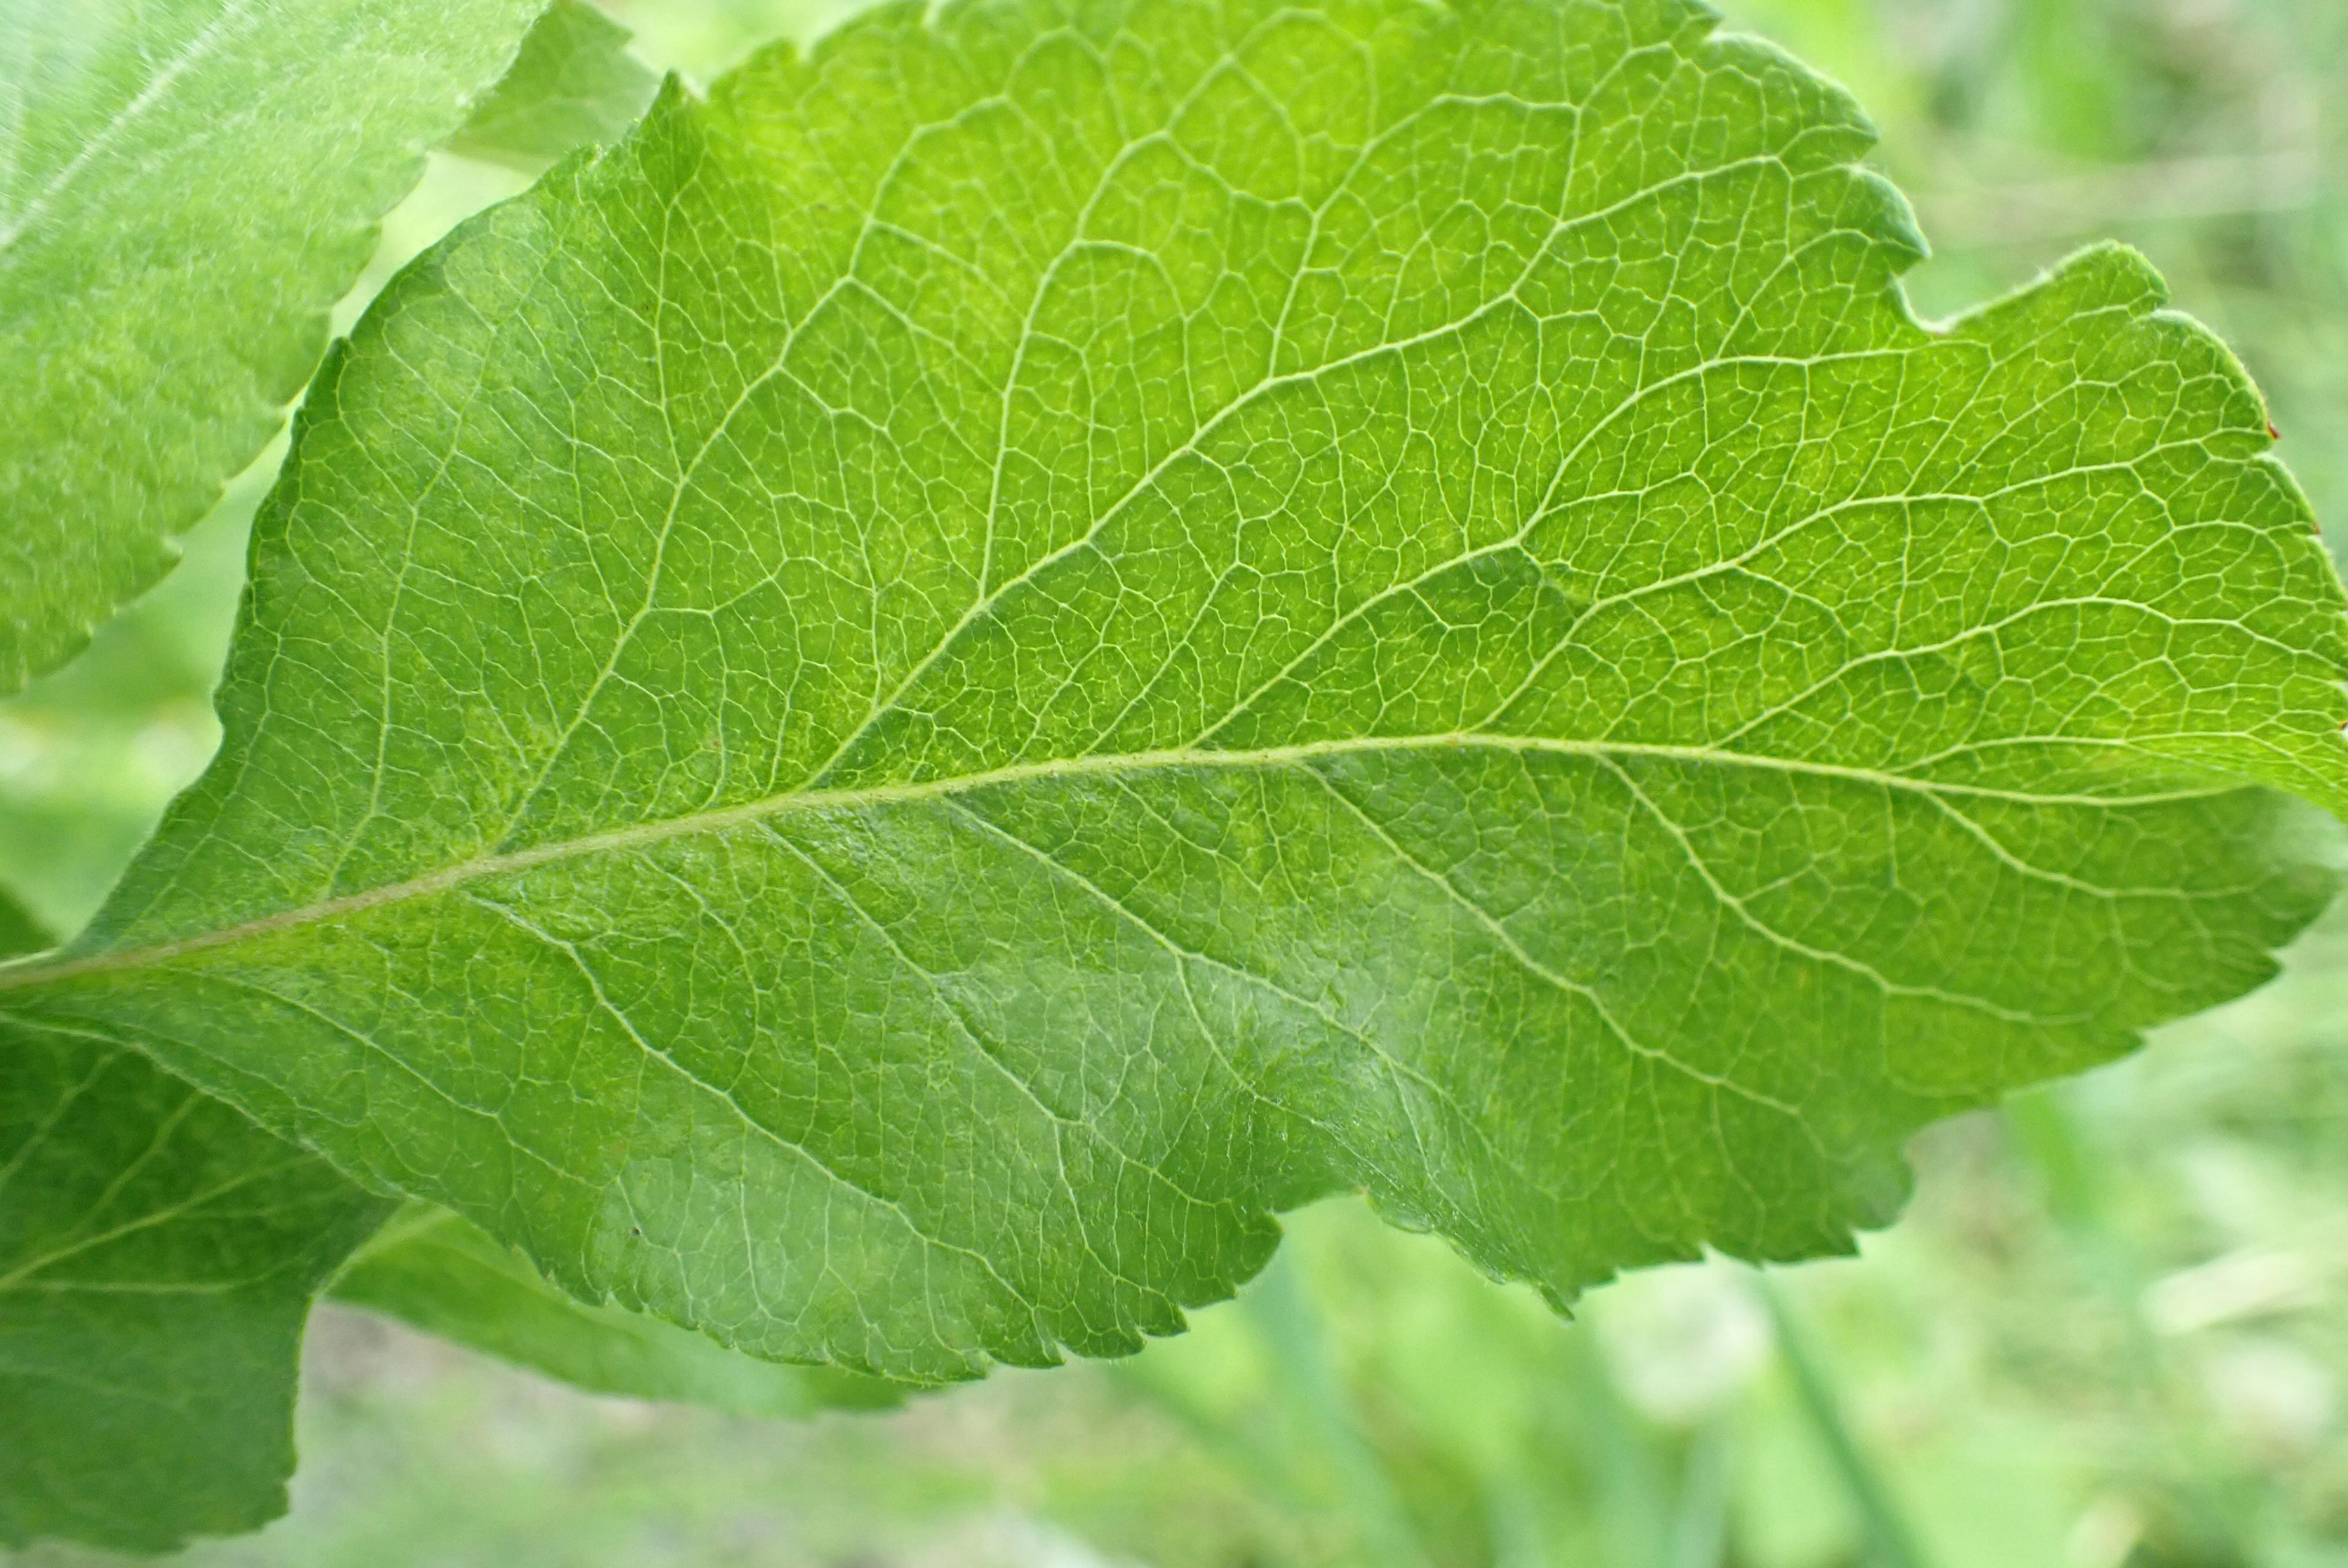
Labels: scab